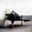
Label: airplane